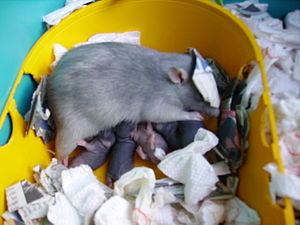
Le Rat domestique est un rat élevé en captivité. Il est le fruit de la sélection au sein d'élevages du Rat brun. Comme l'espèce souche, c'est un rongeur de la famille des Muridés. Il n'y a pas différentes « races » à proprement parler de Rattus norvegicus, seulement des souches ou lignées de laboratoires, ou différents « types » de rats : types de couleur, poil, oreilles, etc. Ils peuvent être alors légalement considérés comme domestiques, c'est le cas par exemple dans la législation française.